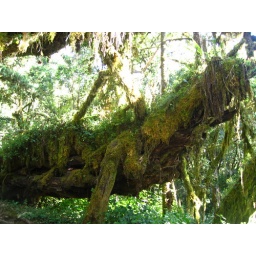
Crazy Kili creature tree (in rainforest near base of mountain)